Squeeze (The X-Files)

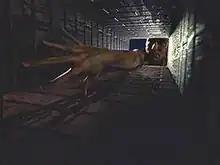
Tooms squeezing himself through a chimney.

"Squeeze" is the third episode of the first season of the American science fiction television series "The X-Files". It premiered on the Fox network on September 24, 1993. "Squeeze" was written by Glen Morgan and James Wong and directed by Harry Longstreet, with Michael Katleman directing additional footage. The episode featured the first of two guest appearances by Doug Hutchison as the mutant serial killer Eugene Victor Tooms, a role he would reprise in "Tooms." "Squeeze" is the first "monster-of-the-week" episode of "The X-Files", unconnected to the series' overarching mythology.